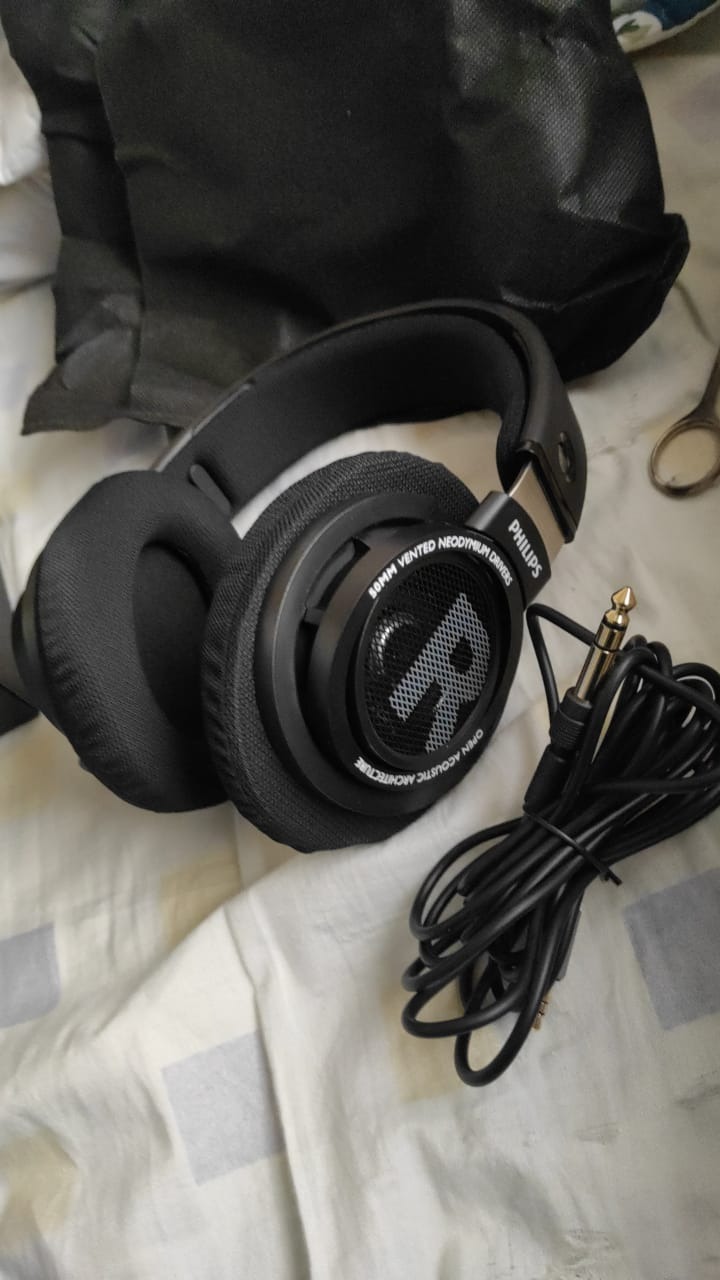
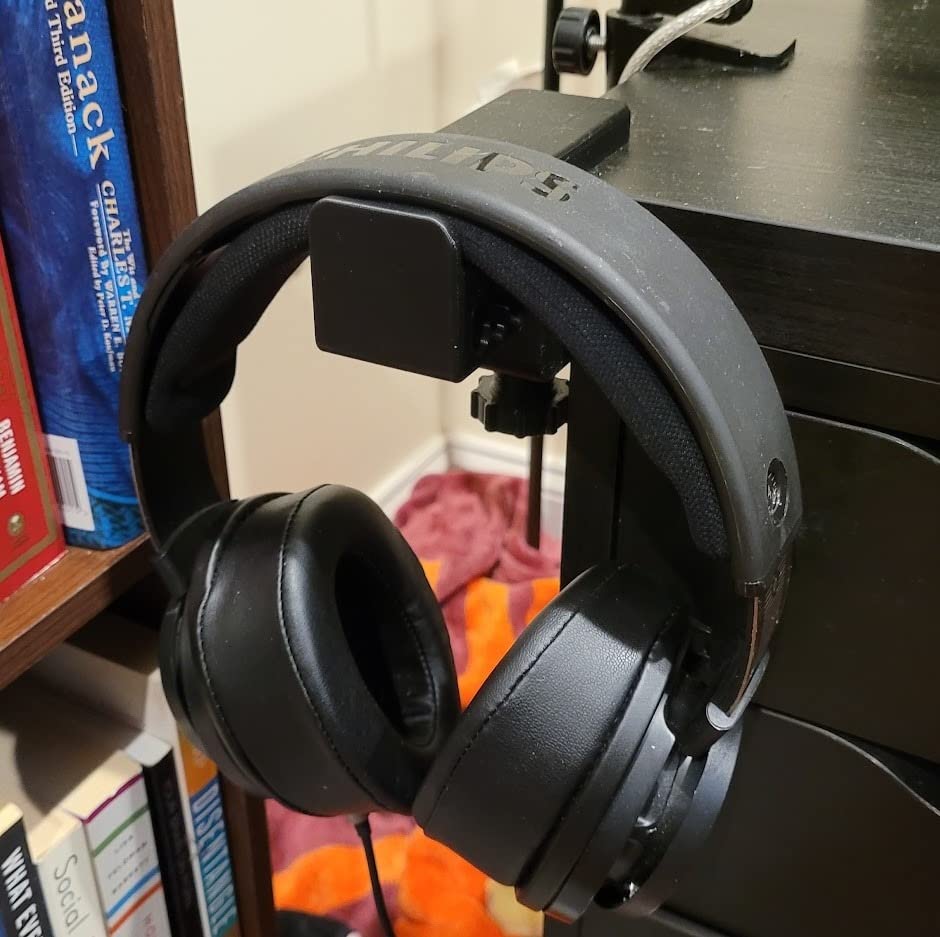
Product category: headphones
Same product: yes